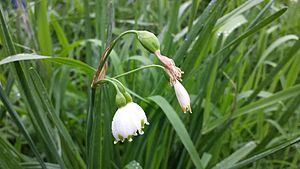
Le Weinviertel, Pays sous le Manhartsberg ou arrondissement Unter-Manharts-Berg, est une région du nord-est de la Basse-Autriche. Le Weinviertel est la plus grande région viticole d’Autriche.